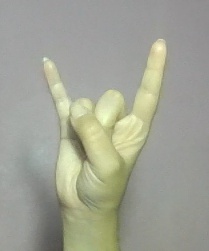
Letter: la